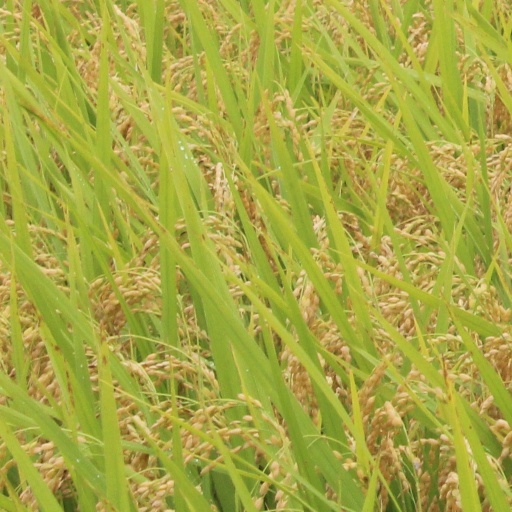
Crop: rice